Environmental history of Latin America

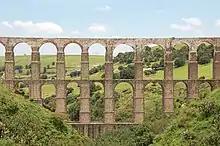
Aqueduct of los Arcos, near Tepotzotlán, Mexico (18th c.)

Aqueducts were constructed to supply urban centers with drinking water. Before the Spanish conquest in 1521, the Aztecs had constructed an aqueduct from a spring at Chapultepec (“hill of the grasshopper”) to Tenochitlan to provide freshwater to the urban population of nearly 100,000. It had dual pipes so that maintenance of the aqueduct would not cut off the Aztec capital's water supply. The aqueduct was constructed using wood, carved stone, and compacted soil, with portions made of hollowed logs, allowing canoes to travel underneath. During the Spanish conquest of the Aztec empire, Hernán Cortés realized the importance of the Chapultepec aqueduct to the Aztecs and cut the water supply to Tenochtitlan. In the colonial period, the Chapultepec aqueduct continued to function, with 904 arches and an open air path for drinking water. In the late nineteenth century, there were major public hydraulic works undertaken to create a network of piped fresh water to Mexico City, since scientific ideas had identified water as a vector for disease. Shortly after the Spanish conquest, the was constructed in Guanajuato. was constructed to supply drinking water to the major mining center. A Roman-style was completed in 1738 to provide drinking water to the provincial capital of Querétaro. It was privately funded by Don Juan Antonio de Urrutia y Arana, Marques de la Villa del Villar del Aguila. It functioned into the twentieth century to supply drinking water to the city and continues to supply water to the city's water fountains. Other colonial-era aqueducts are the ; the in Huichapan, Hidalgo state; the ; the in the Villa de Guadalupe, in northern Mexico City; another constructed near the capital was the ; and also the . Although many aqueducts were built in the colonial era, there have been no studies of their impact on their local watersheds.